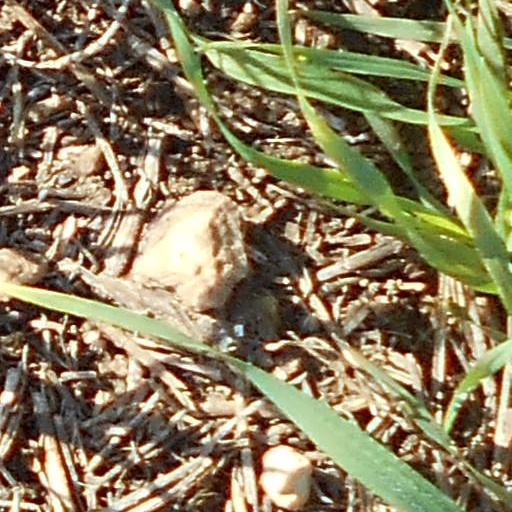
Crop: wheat